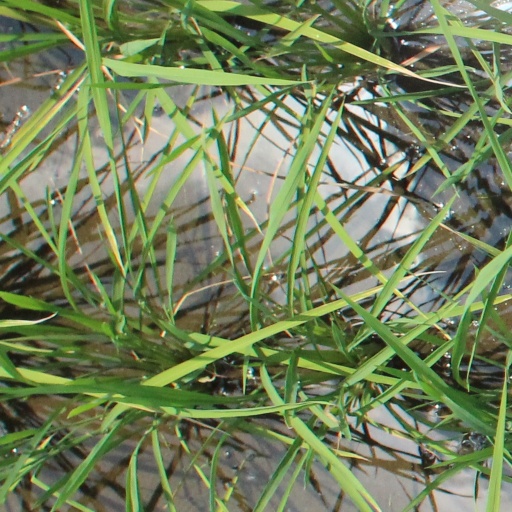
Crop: rice